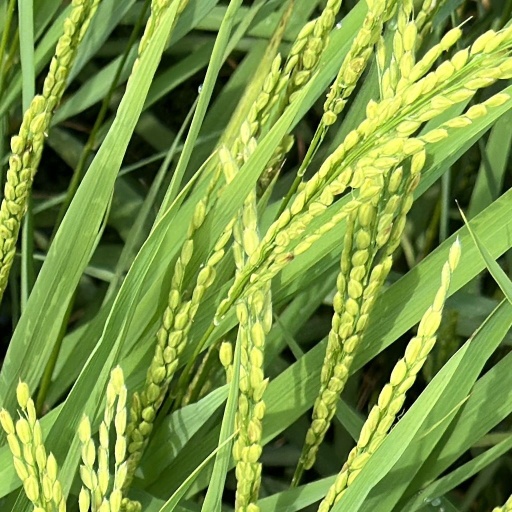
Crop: rice